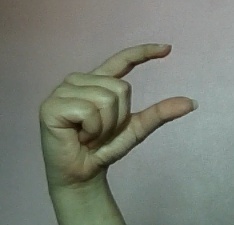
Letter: dal